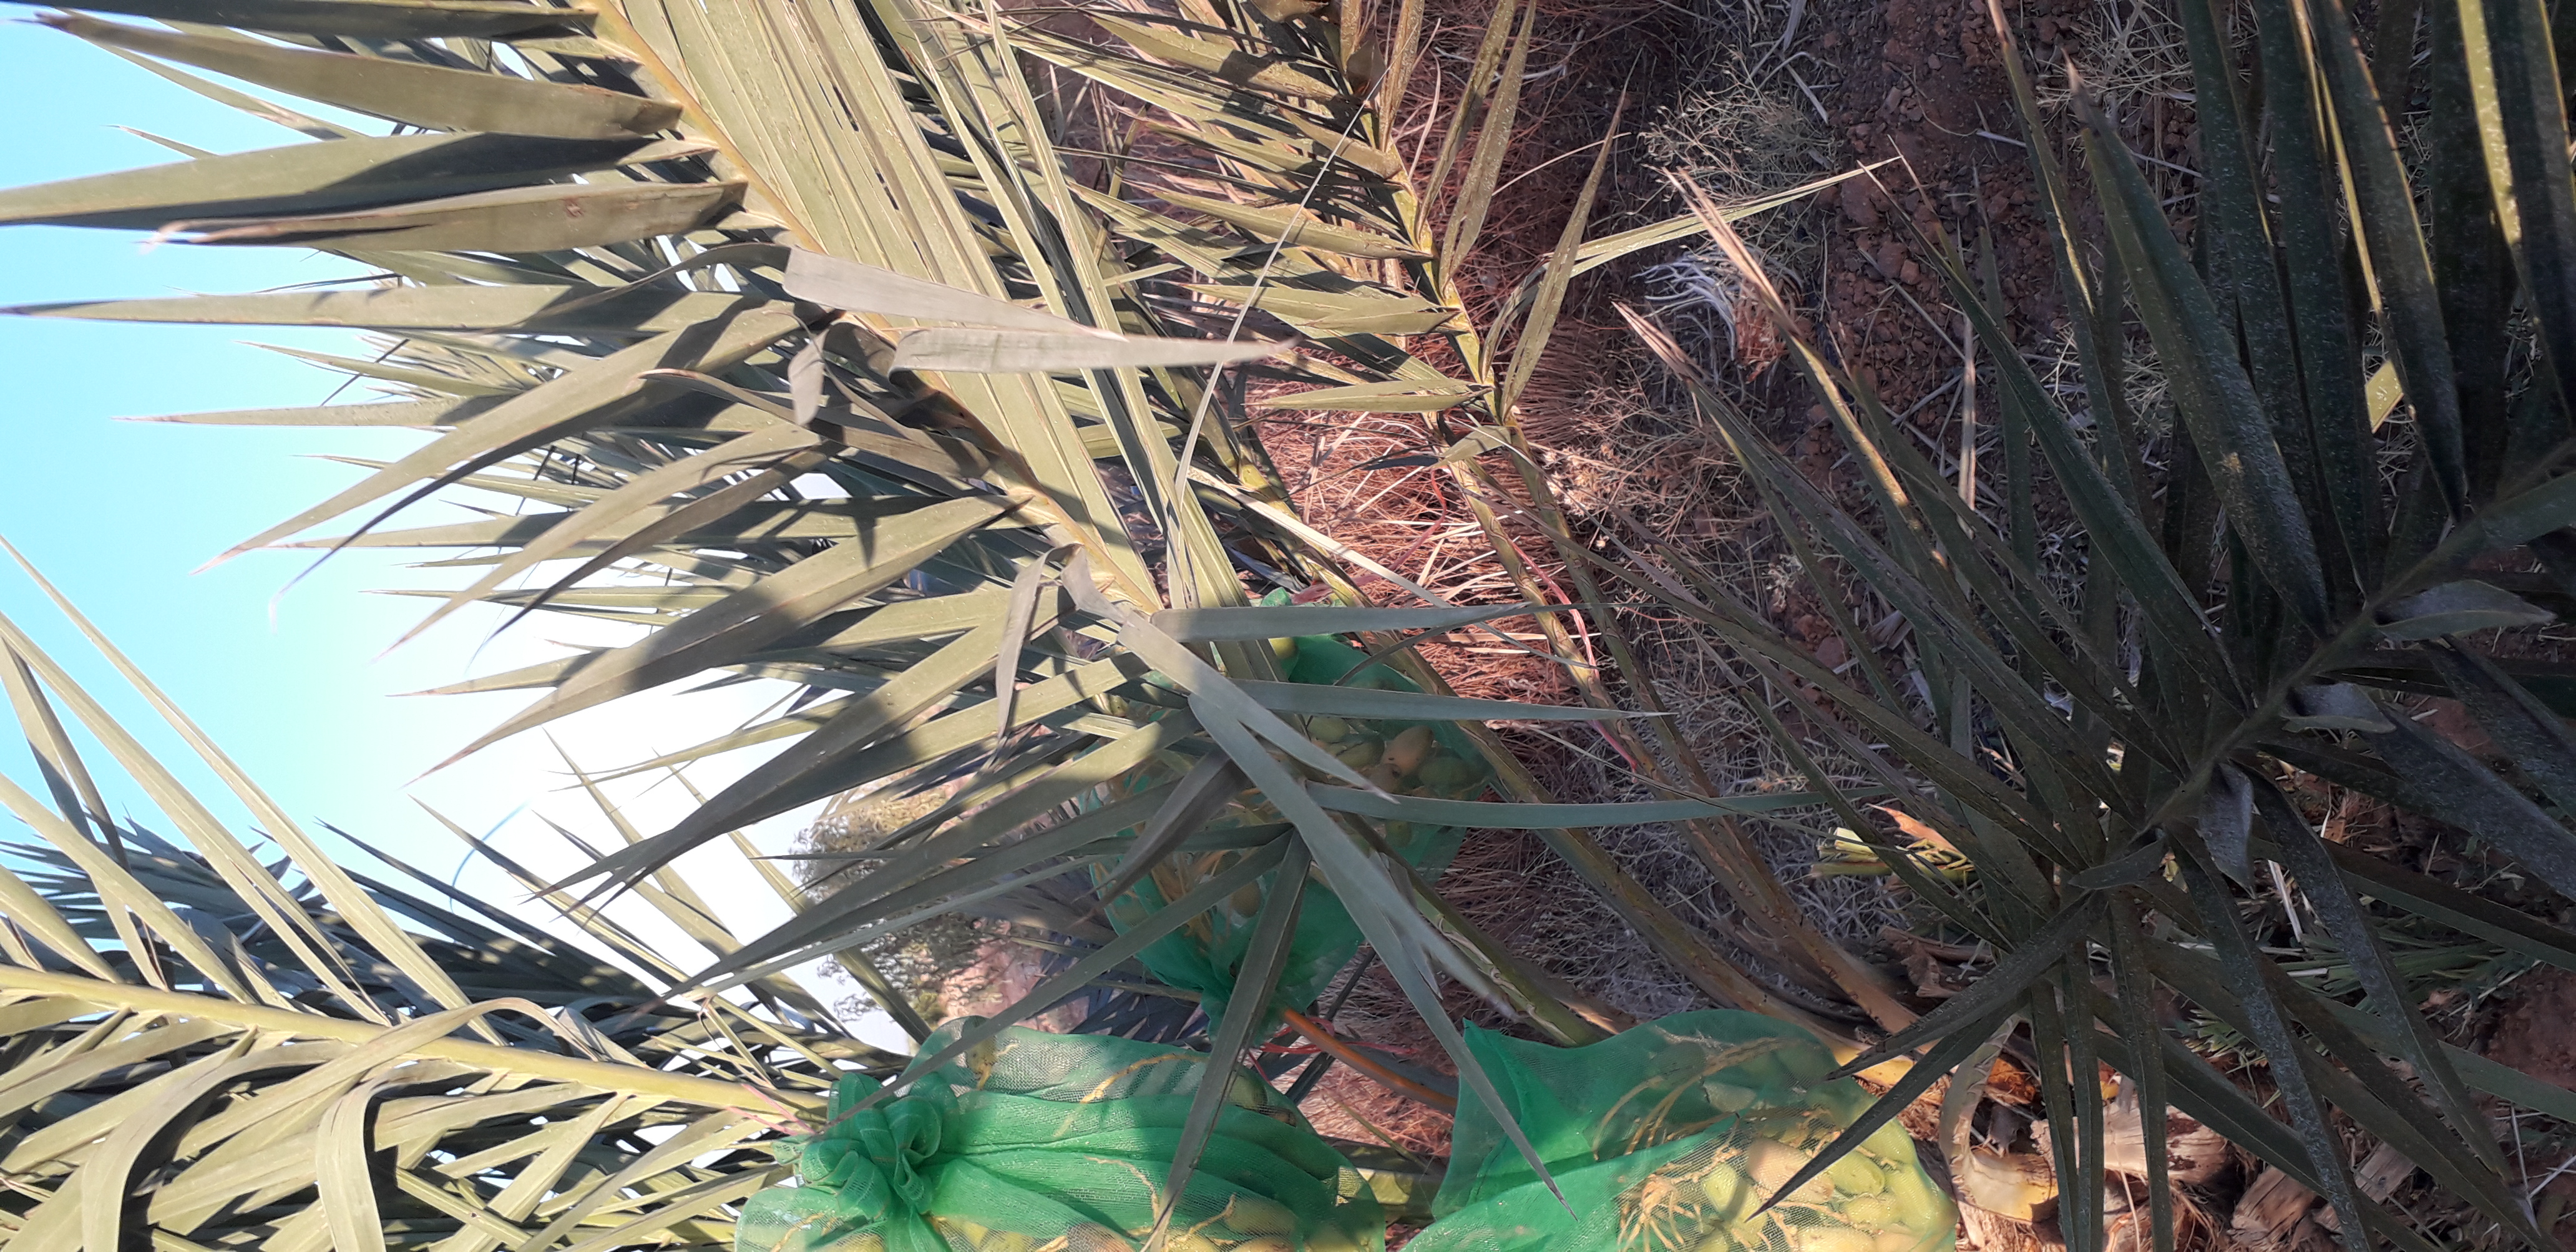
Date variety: Boumajhoul